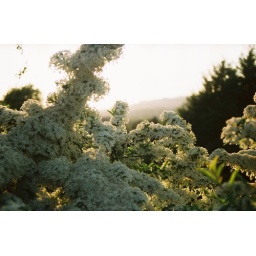
evening sun on white blossomed branches, over the hills of bath